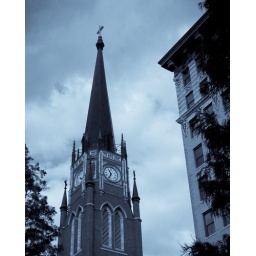
A church tower in Lousiville, IN.